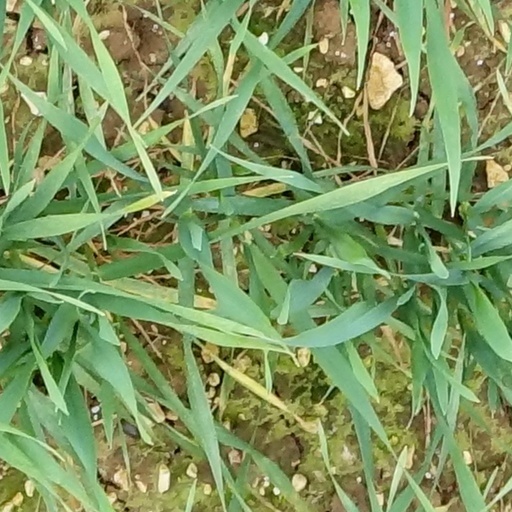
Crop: wheat